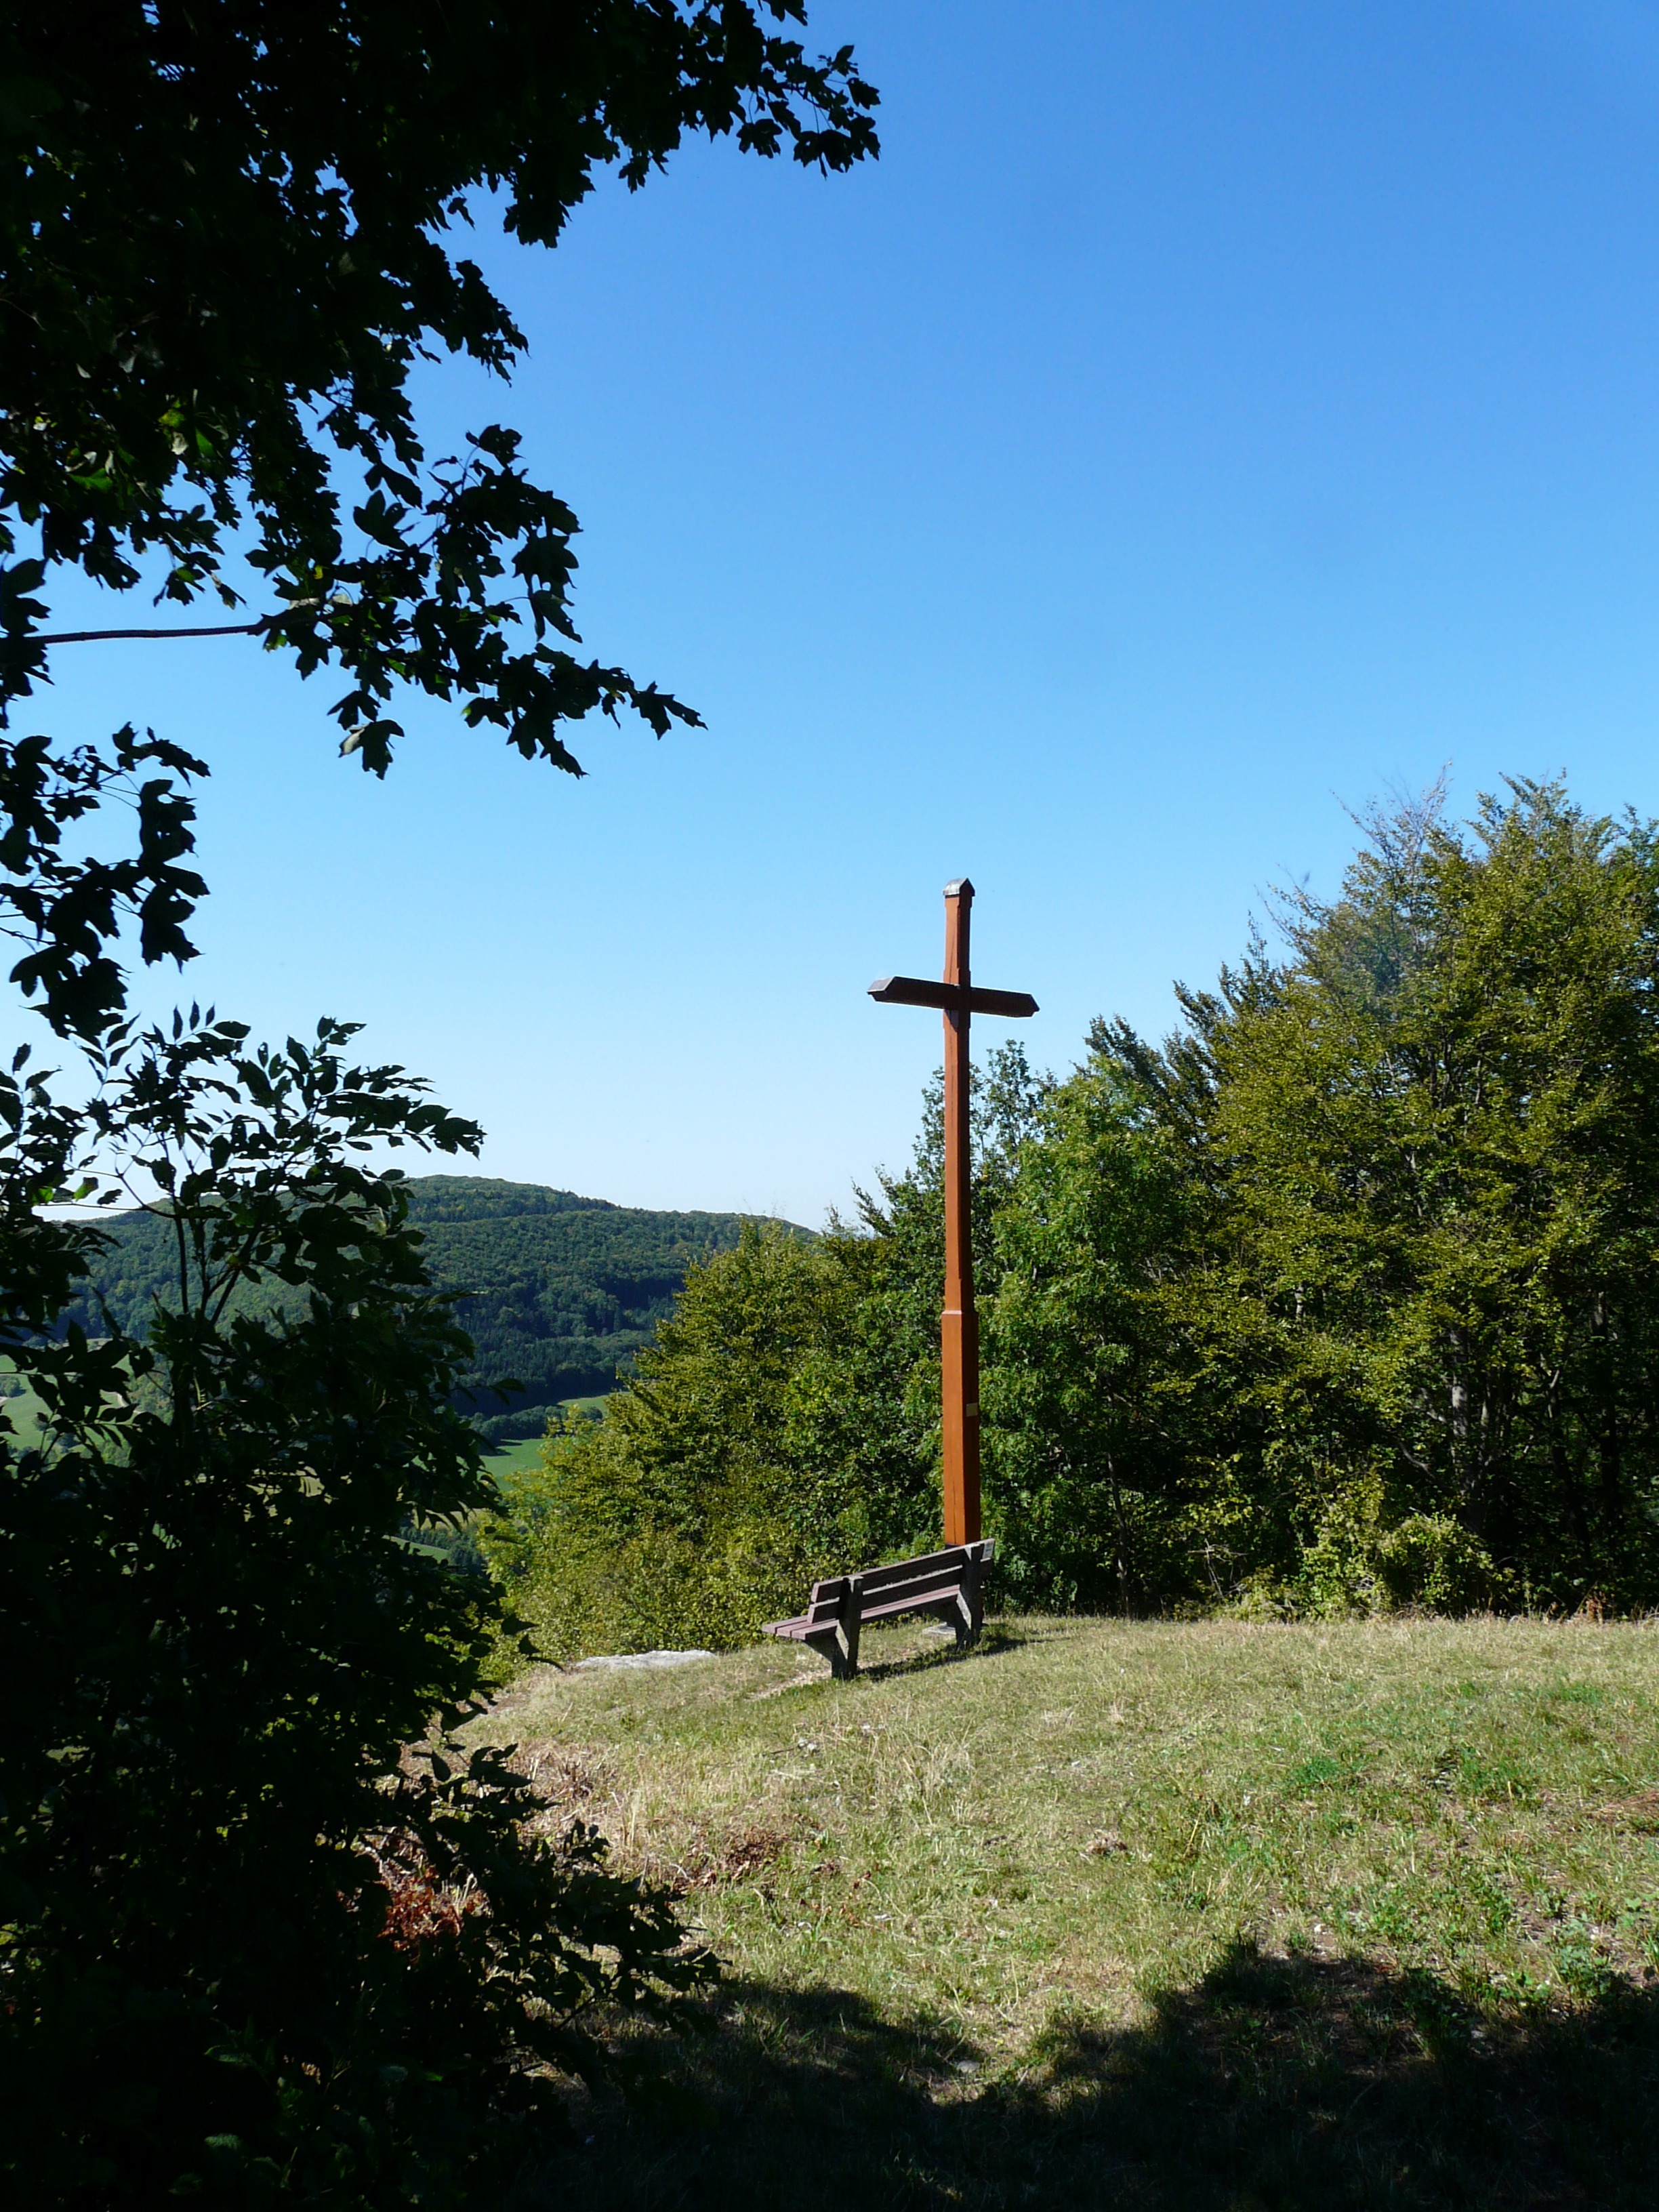
landscape, tree, nature, forest, grass, wilderness, mountain, plant, hiking, trail, hill, park, rest, outlook, heide, nature conservation, rural area, nature reserve, swabian alb, woody plant, egg hill, degenfeld